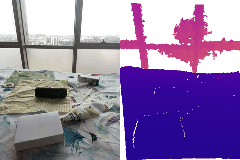
Label: cucumber